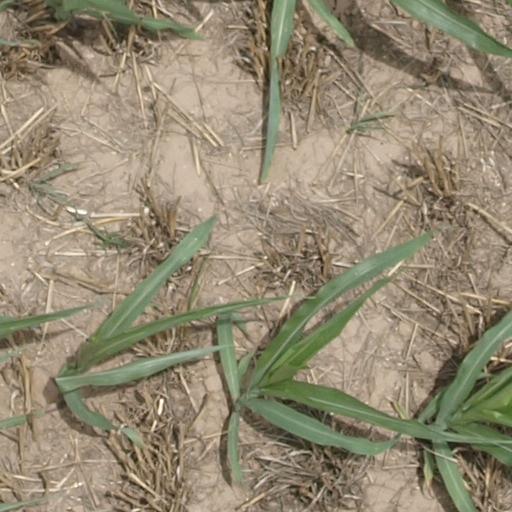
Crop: maize; corn